Mykola Sumtsov

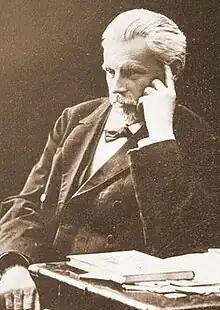
Sumtsov in 1910

Mykola Fedorovych Sumtsov or Nikolai Fyodorovich Sumtsov (18 April 1854, Saint Petersburg, Russian Empire – 12 September 1922 Kharkiv [Kharkov], Ukrainian SSR, USSR), sometimes spelled Sumcov, was an ethnographer, folklorist, art historian, literary scholar, educator and museum expert, who flourished in the Russian Empire, Ukrainian People's Republic, and Soviet Ukraine.